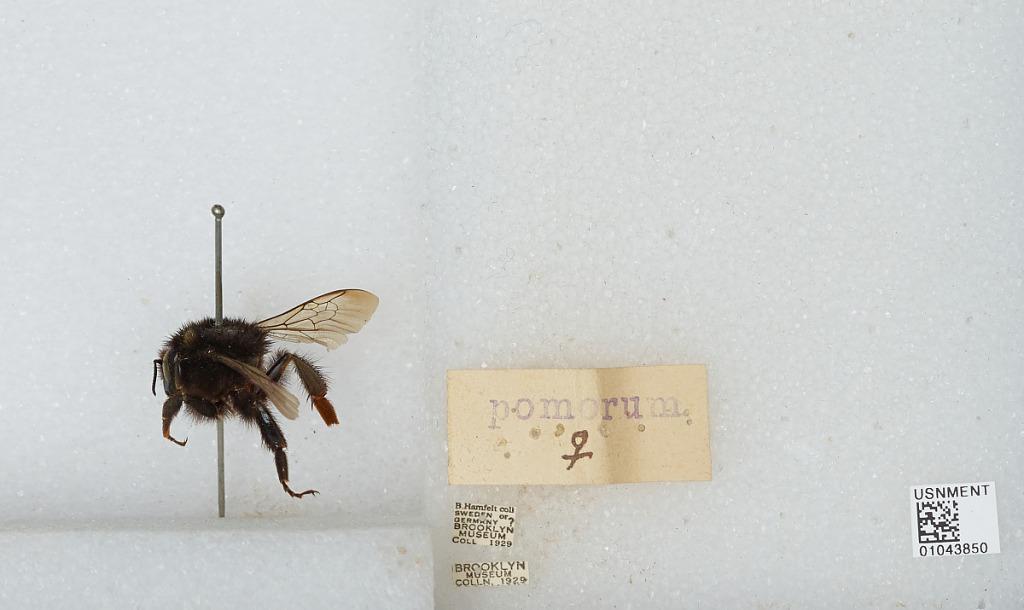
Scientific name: Bombus sp.
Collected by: B. Hamfelt
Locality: Sweden or Germany